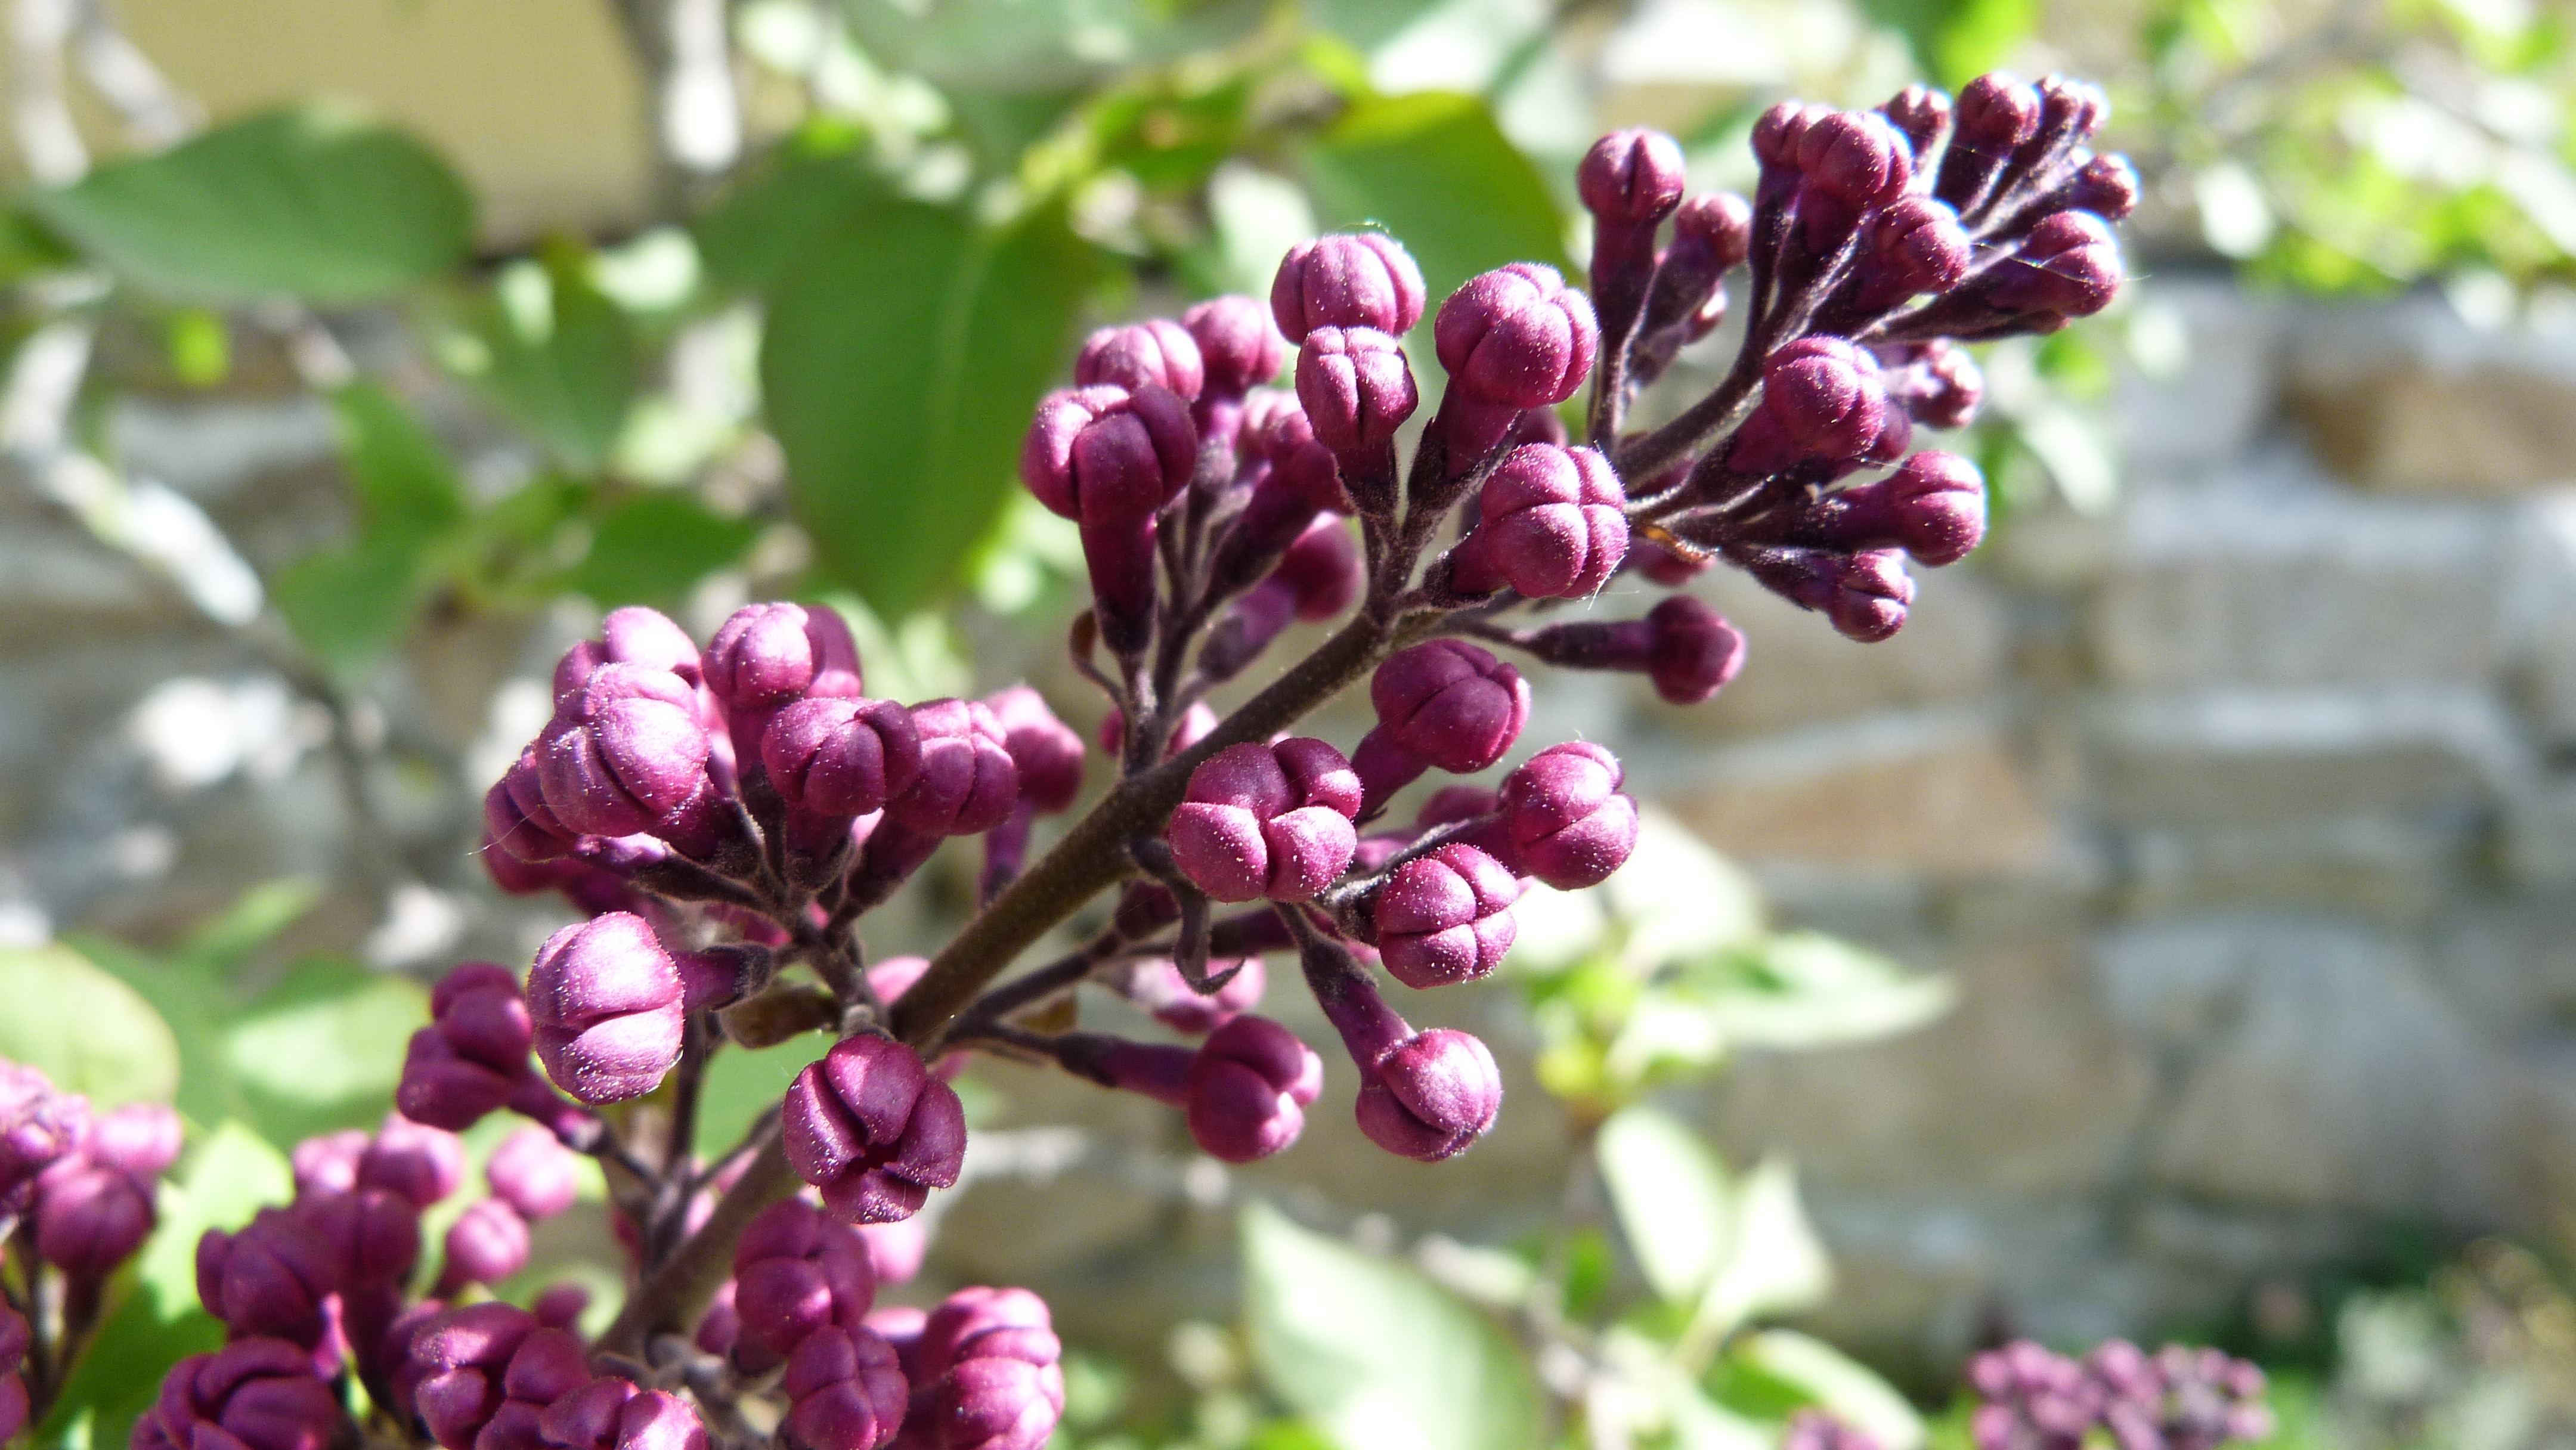
nature, blossom, plant, flower, spring, produce, botany, garden, flora, wildflower, shrub, violet, lilac, lupin, summer flowers, flowering plant, land plant, english lavender